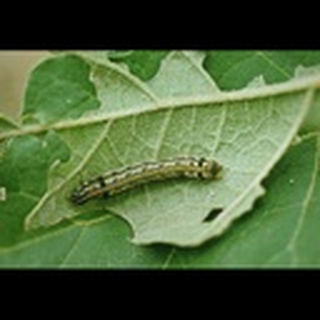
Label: cotton_army_worm